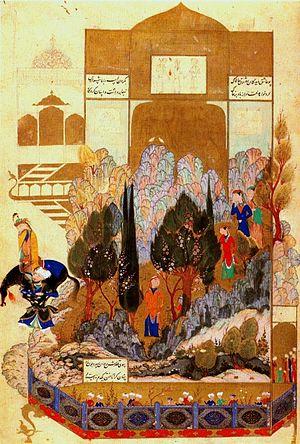
Les thèmes de la miniature persane sont pour la plupart liés à la mythologie persane et à la poésie. Les artistes occidentaux ont surtout découvert la miniature persane au début du XXᵉ siècle. Les miniatures persanes utilisent de la géométrie pure et une palette de couleurs vives. L'aspect particulier de la miniature persane réside dans le fait qu'elle absorbe les complexités et qu'elle réussit étonnamment à traiter des questions comme la nature de l'art et la perception dans ses chefs-d'œuvre.